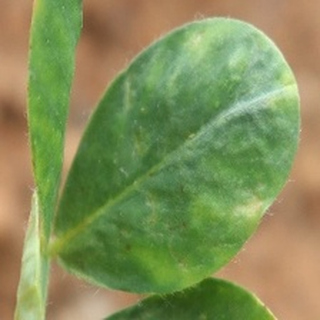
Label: groundnut_nutrition_deficiency